Forbidden City

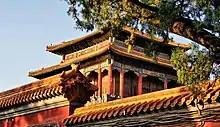
Close-up on the left protruding wing of the Meridian Gate

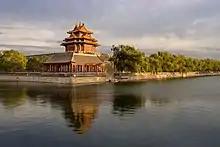
A corner tower in the northwest side and the moat

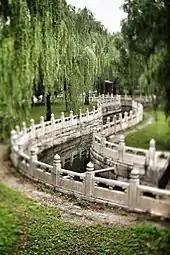
The Inner Golden Water River, an artificial stream that runs through the Forbidden City

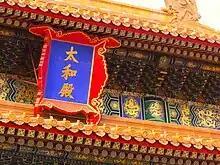
The vertical inscribed board on the Hall of Supreme Harmony

The Forbidden City is surrounded by a high city wall and a deep by wide moat. The walls are wide at the base, tapering to at the top. These walls served as both defensive walls and retaining walls for the palace. They were constructed with a rammed earth core, and surfaced with three layers of specially baked bricks on both sides, with the interstices filled with mortar.